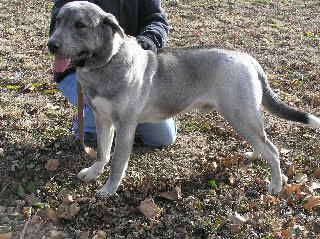
Label: dog